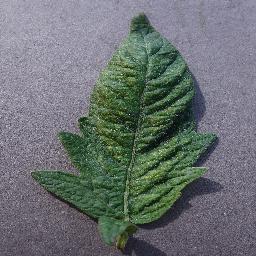
Label: Tomato___Spider_mites Two-spotted_spider_mite